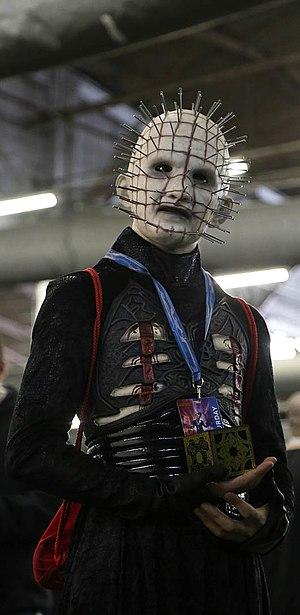
Pinhead est un personnage de fiction créé par Clive Barker dans la nouvelle Hellraiser en 1986. Il est une des plus grandes icônes du cinéma d'horreur.